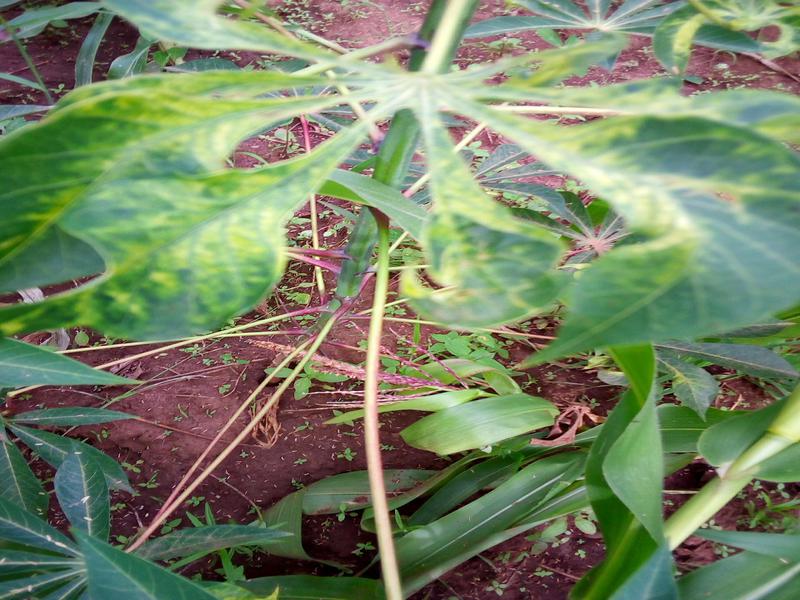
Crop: cassava
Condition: mosaic_disease